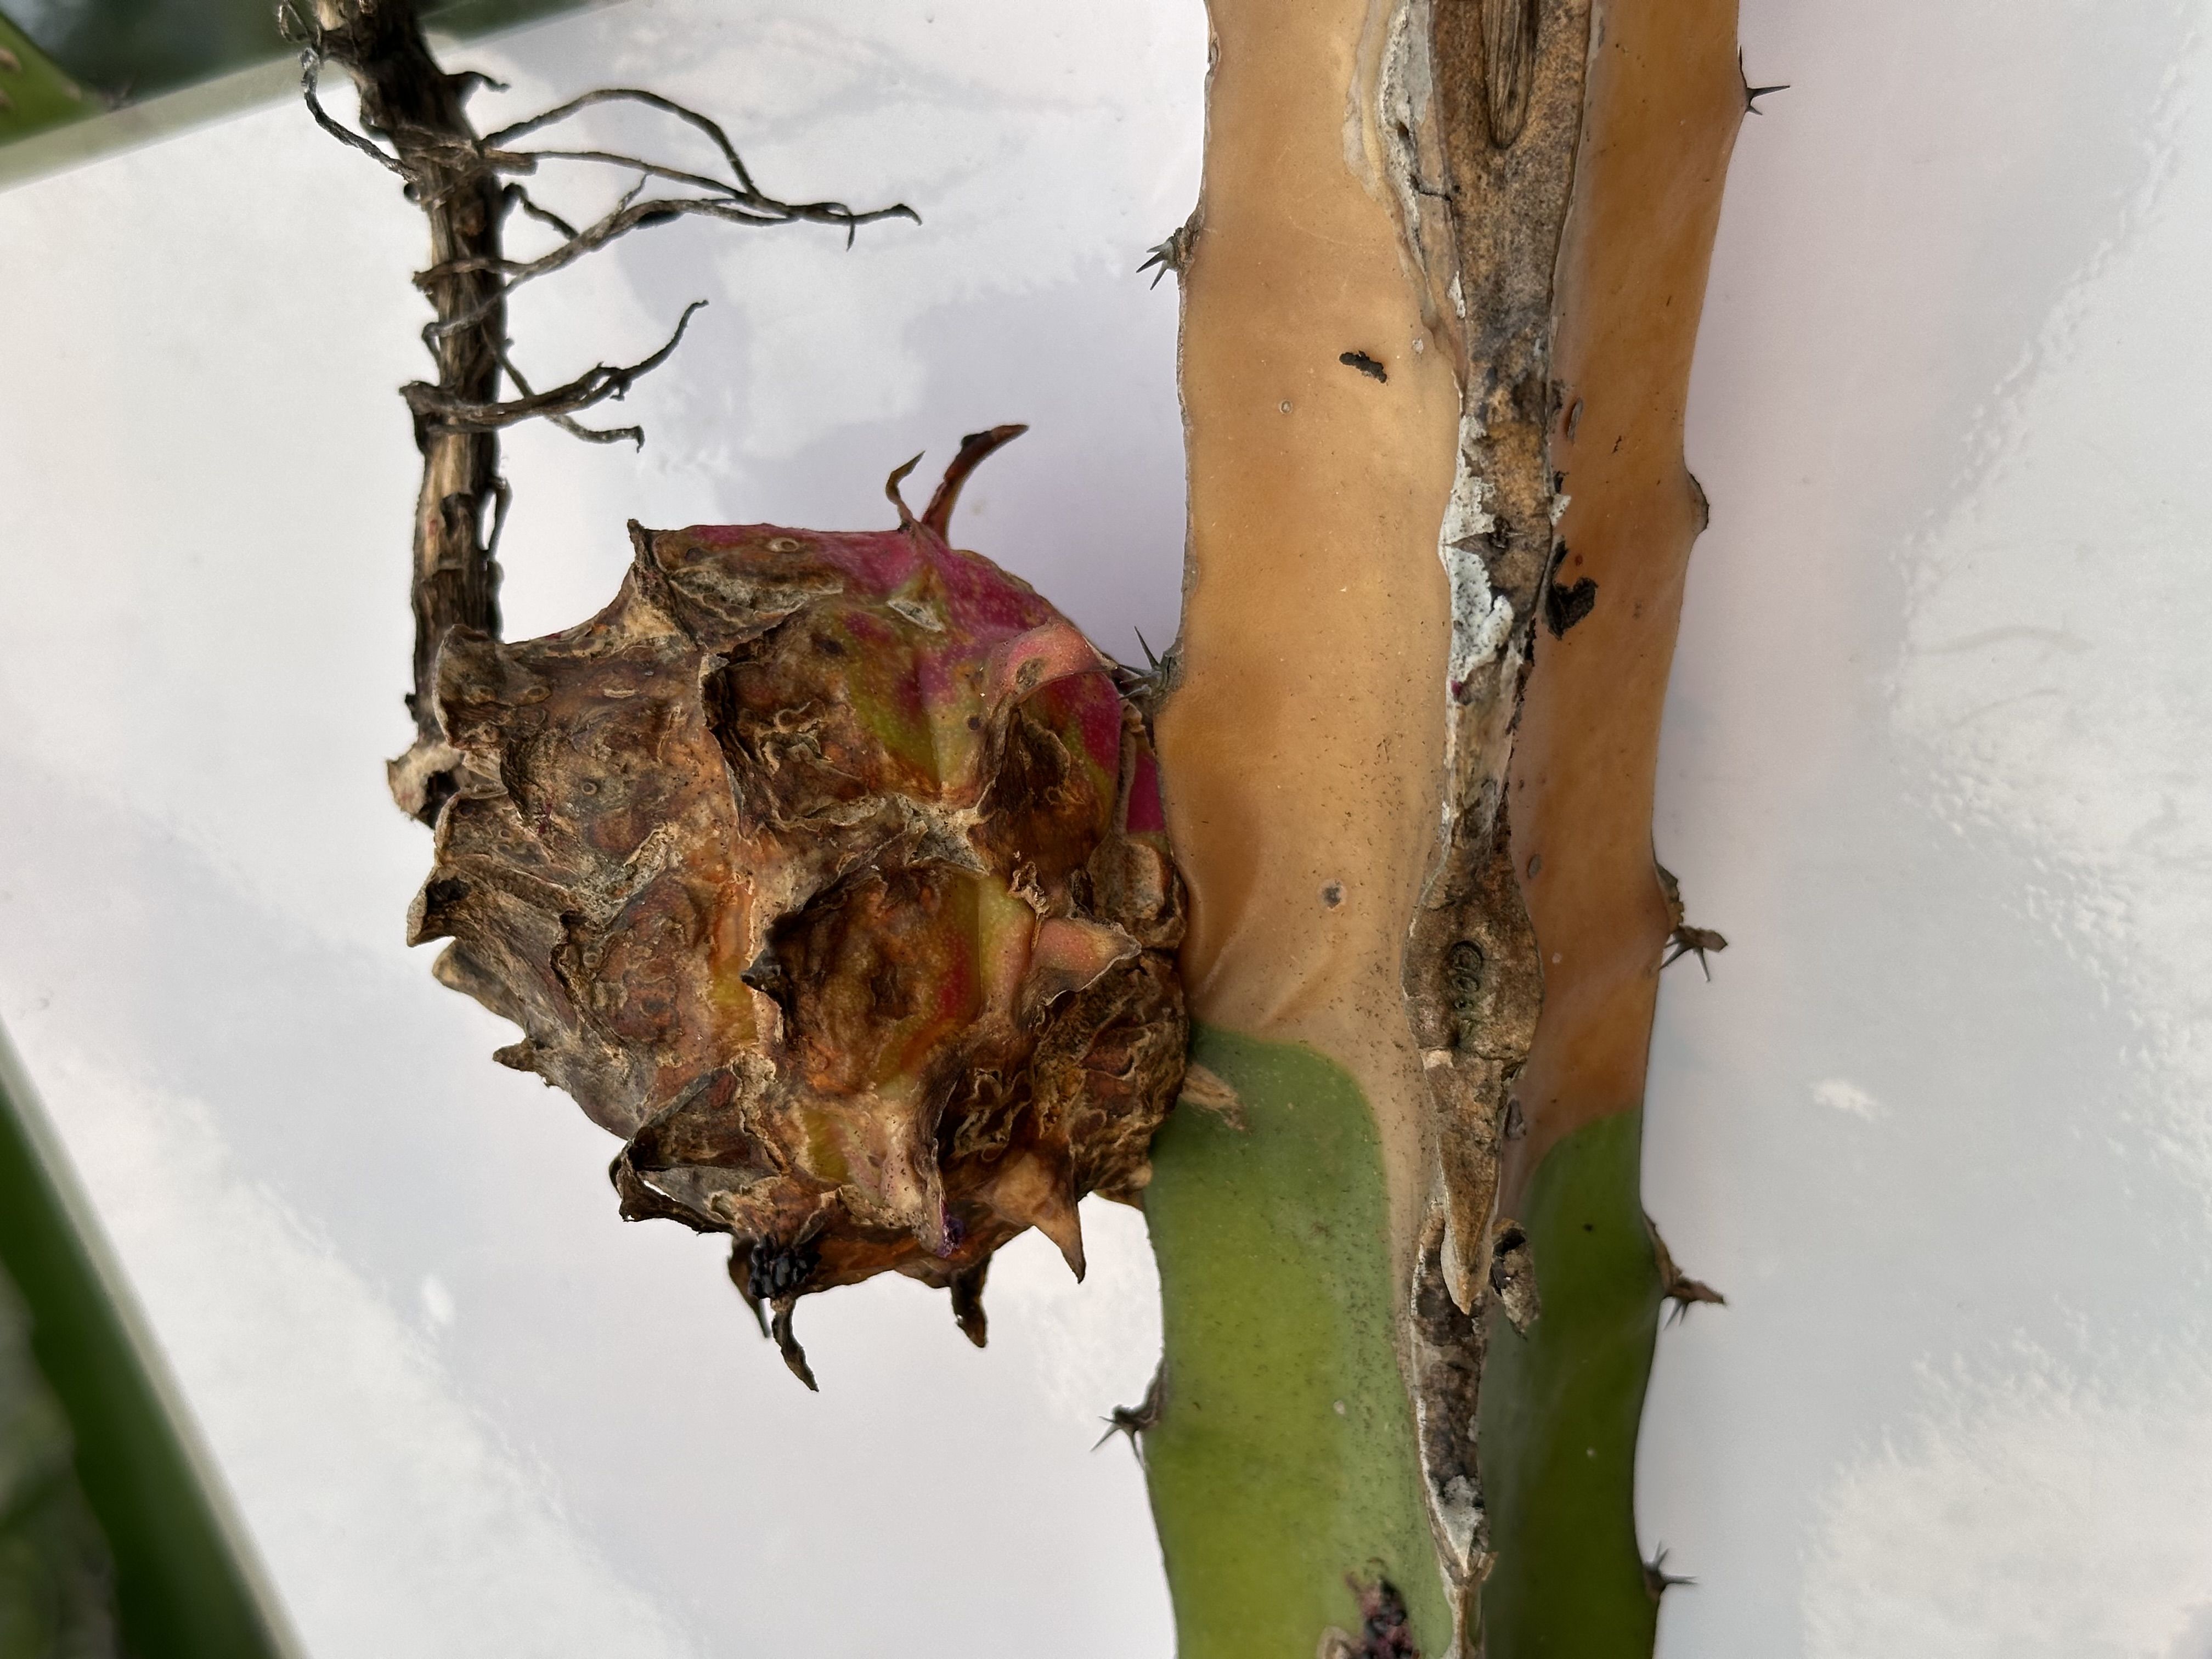
Label: Bad fruit